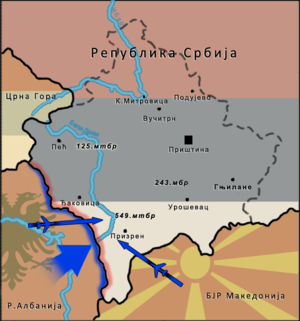
L'opération Flèche est une opération militaire menée durant la guerre du Kosovo par les Forces armées albanaises et l'Armée de libération du Kosovo sous le haut commandement et l'appui de l'Organisation du traité de l'Atlantique nord dans le but logique de briser la capacité de défense territoriale de l'armée yougoslave, ce qui permettrait une invasion de la Yougoslavie par les forces de l'OTAN, envisagée par la maison blanche et le haut commandement des forces américaines si la Yougoslavie refusait de rendre les armes. Cette opération qui dura du 26 mai au 10 juin 1999 était menée conjointement au bombardement de la République fédérale de Yougoslavie par les forces de l'OTAN : l'opération Force alliée. L'issue de cette opération est une victoire tactique yougoslave malgré la victoire stratégique de l'OTAN mettant fin à la guerre.